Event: Nepal Earthquake
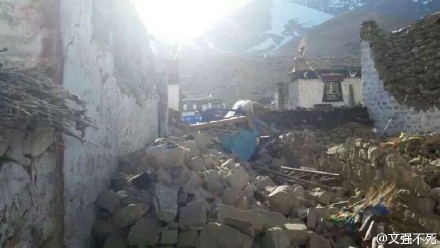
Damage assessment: damage